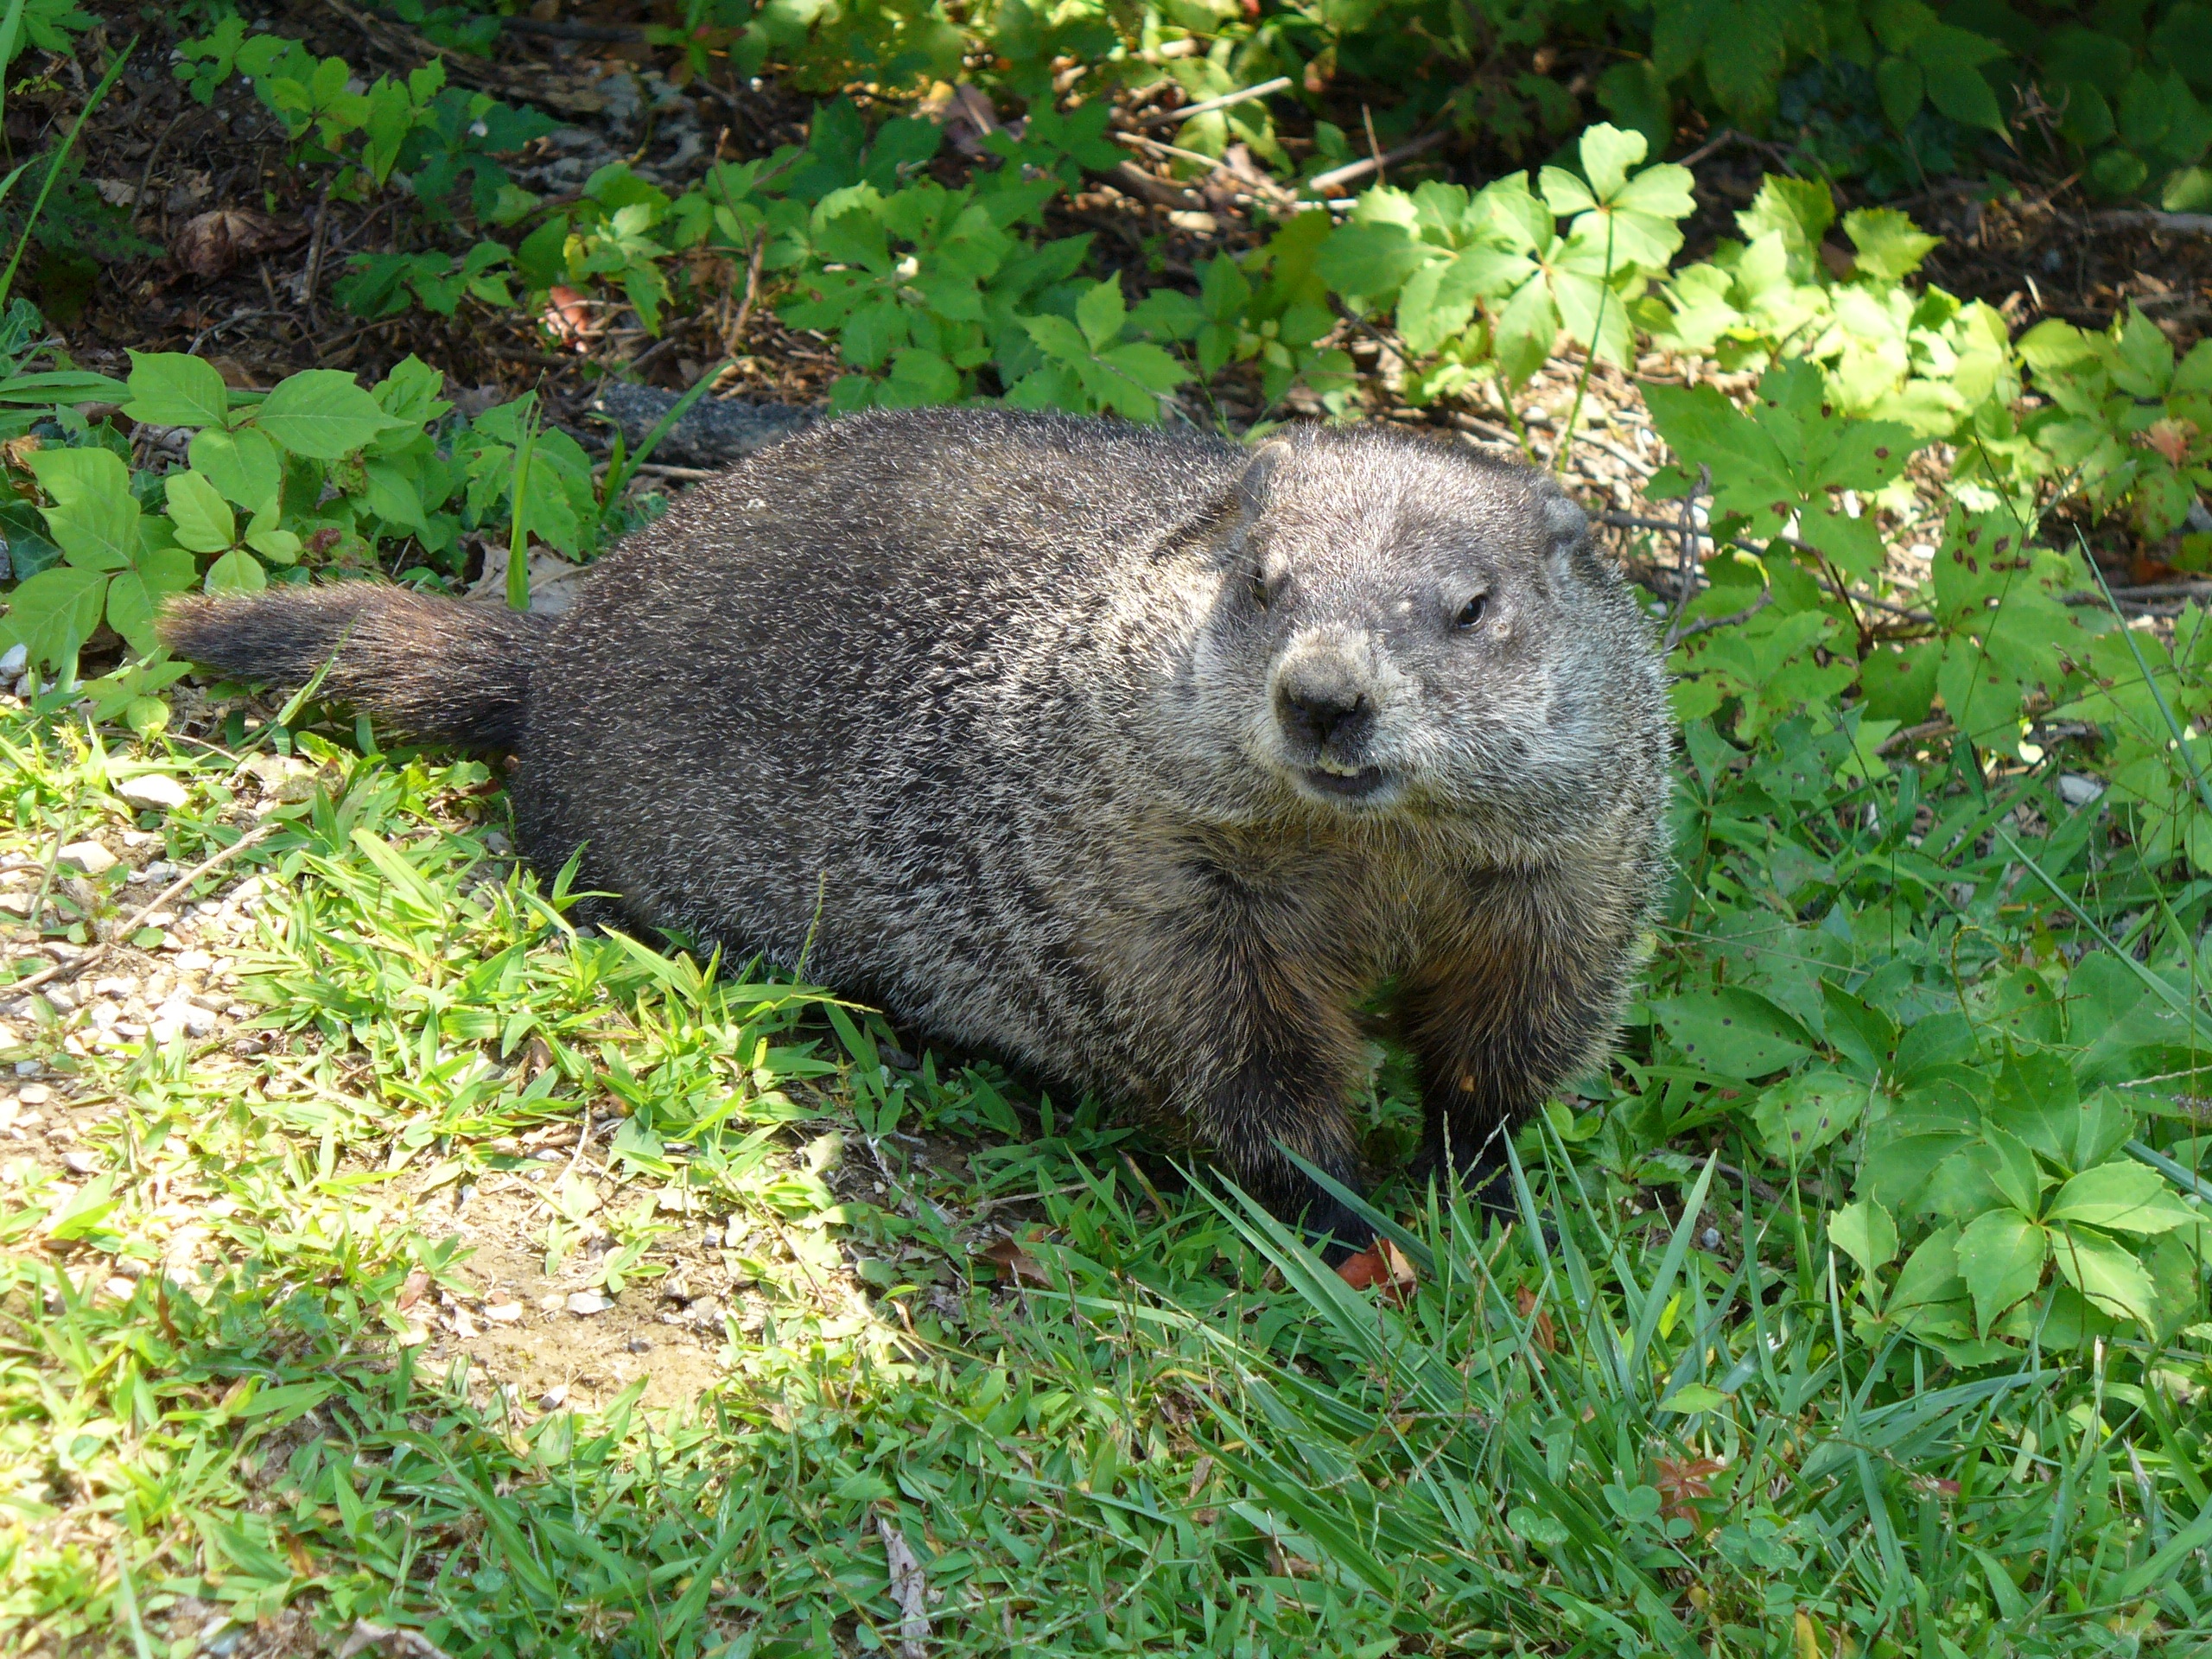
nature, grass, ground, animal, cute, looking, summer, wildlife, wild, zoo, green, park, brown, mammal, rodent, fauna, hog, outdoors, furry, vertebrate, otter, alert, marmot, wombat, ground hog, groundhog